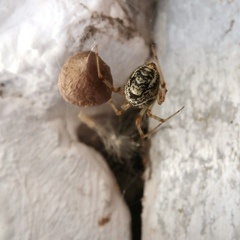
Species: Parasteatoda_tepidariorum